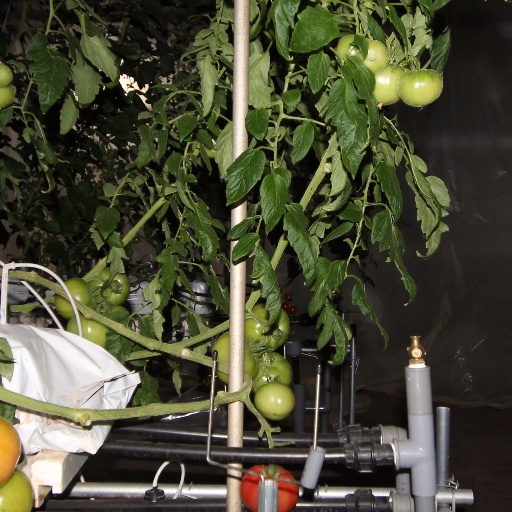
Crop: tomato